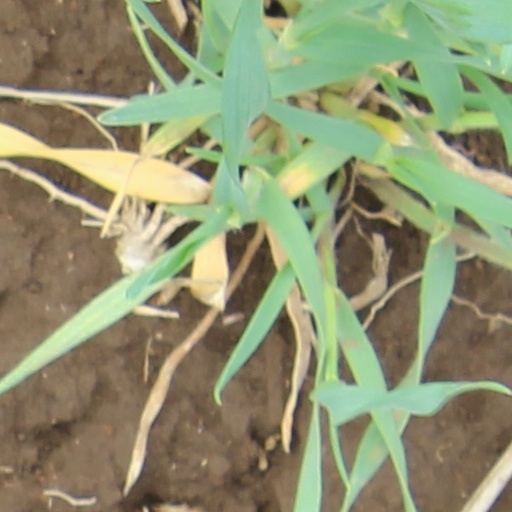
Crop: wheat